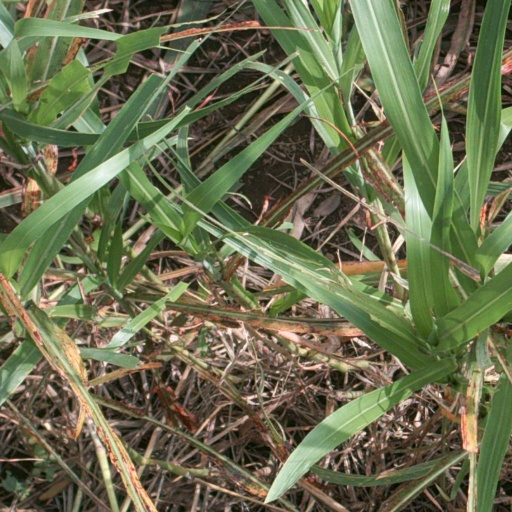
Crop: sorghum